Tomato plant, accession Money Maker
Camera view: bottom (45 deg); turntable rotation: 180 degrees
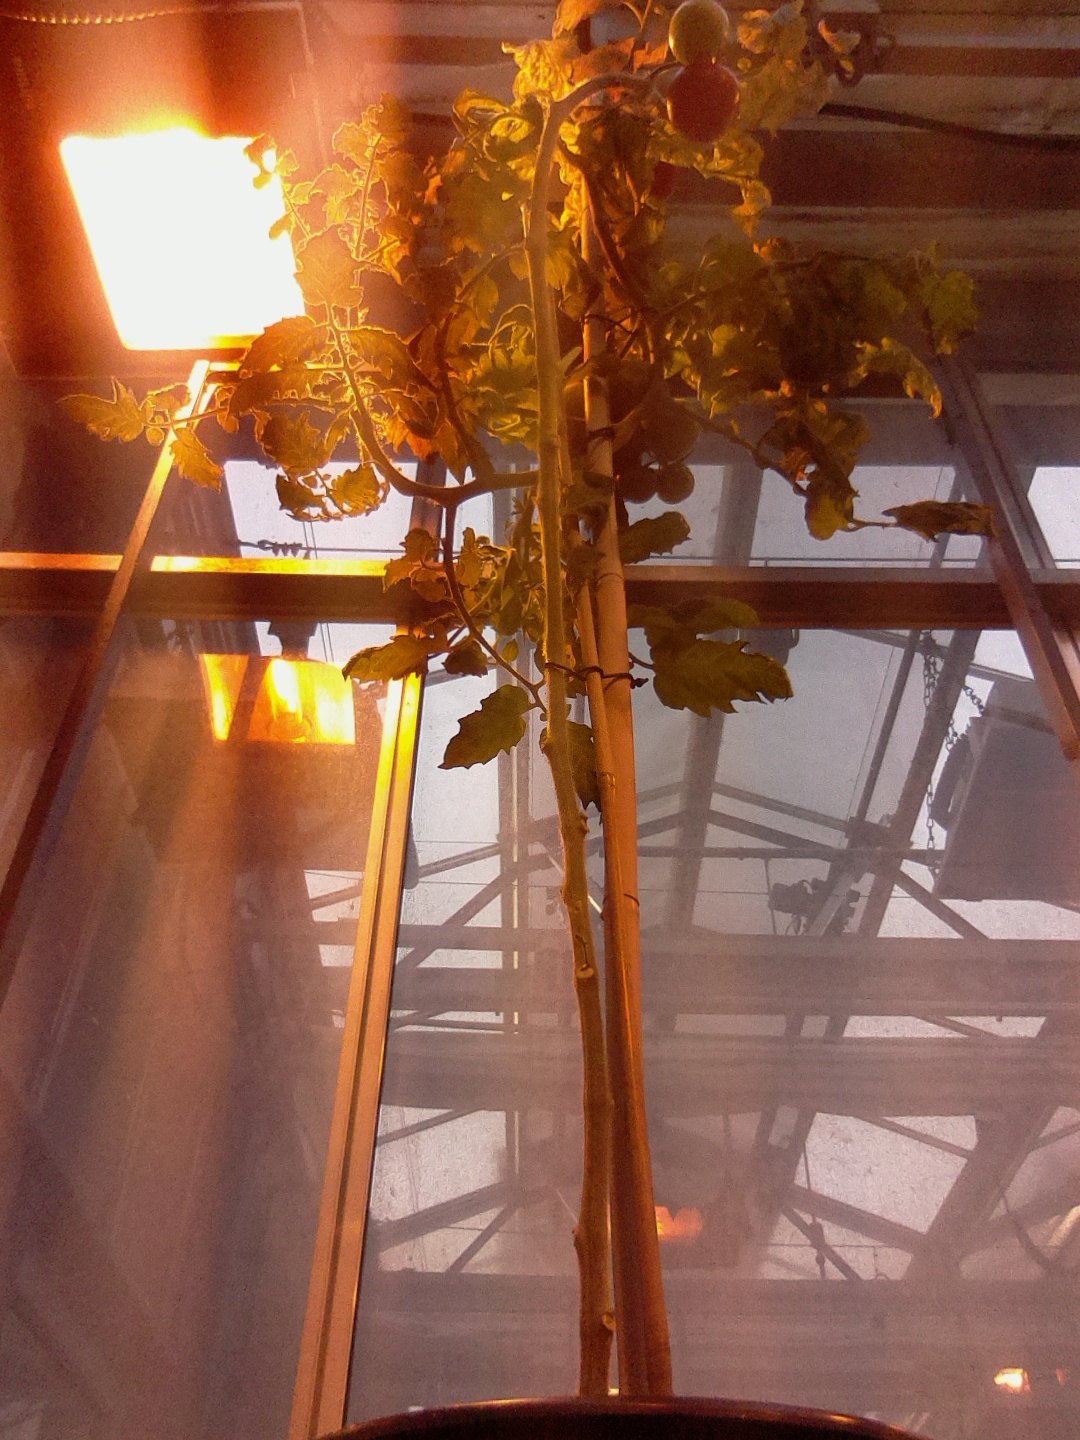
BBCH growth stage 89: 90%-100% of fruits show typical fully ripe color